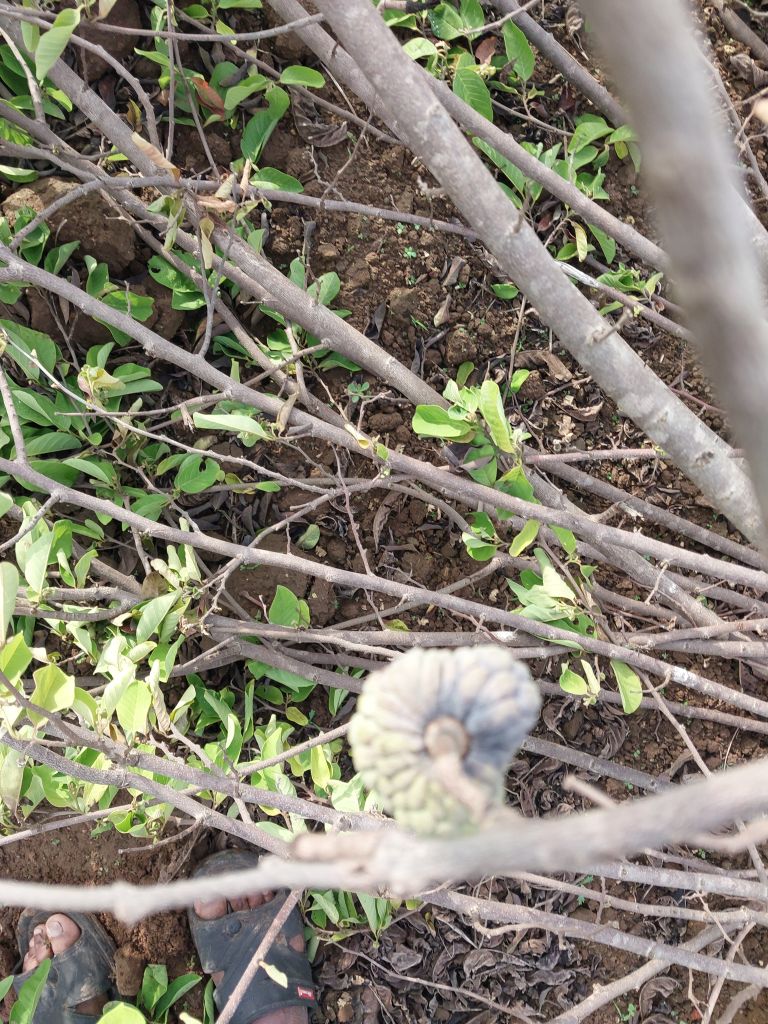
Disease label: Blank Canker